Richard Phelps Gough

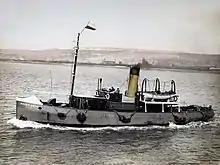
Swansea Pilot Cutter "Roger Beck" 1925–1960, property of Gough & other Pilots: built in accordance to many years experience, to maintain efficient pilotage service in conformity to the growing demand of Swansea Harbor. Served well until broken up at Connah's Quay in 1960

After an intense career in the Merchant Navy which lasted more than 20 years and led him all around the world with notably 10 voyages round Cape Horn, Gough became a Swansea Sea Pilot, operating in the Bristol Channel which is one of the most dangerous shipping lanes in the world. He stayed in function as a sea pilot for 27 years, first under the Old Harbor Trust and later under the Pilotage authority, and rendered very good service (Pilotage and renewed every year).